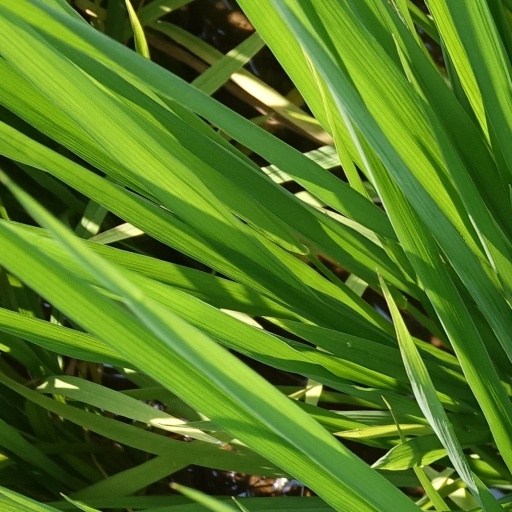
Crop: rice